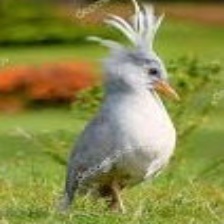
Species: KAGU
Scientific name: RHYNOCHETOS JUBATUS